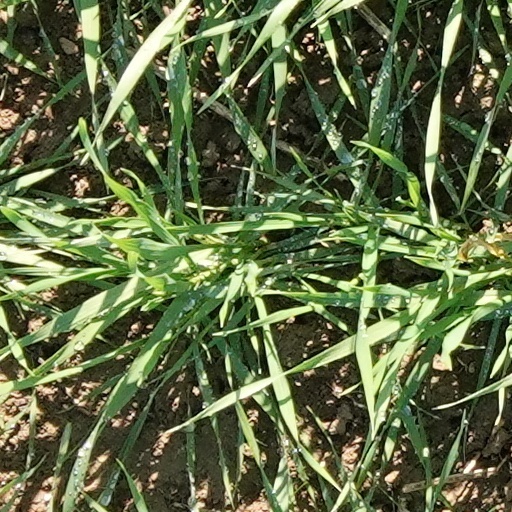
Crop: wheat